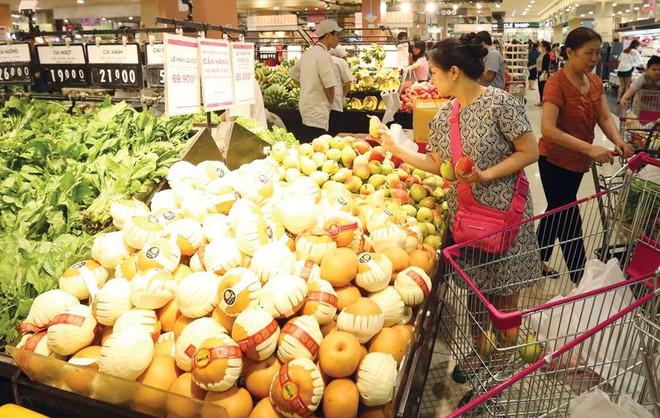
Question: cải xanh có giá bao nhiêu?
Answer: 21 000 đồng